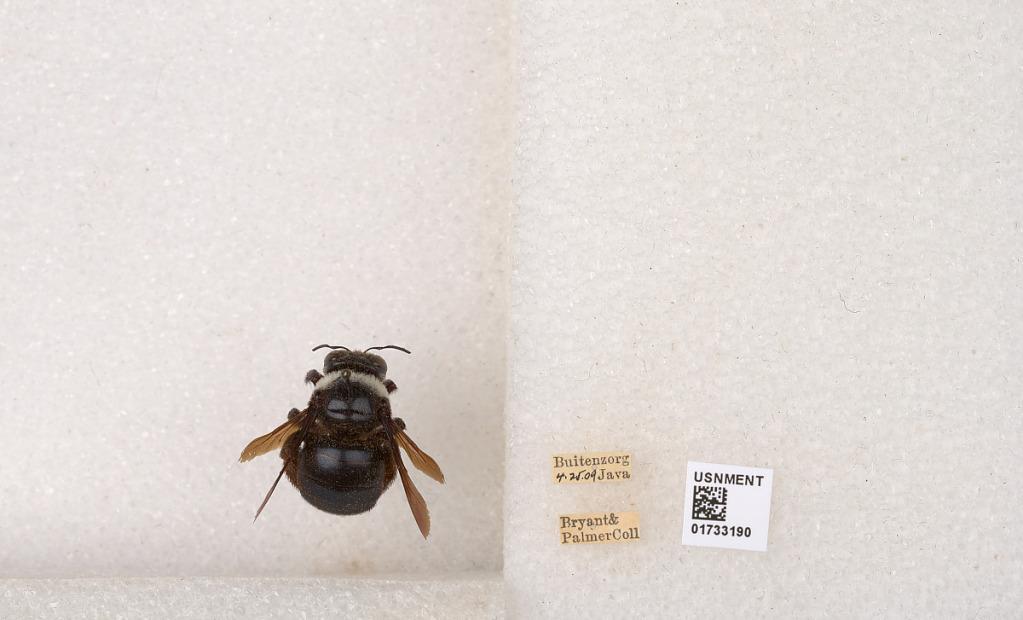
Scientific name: Xylocopa (Zonohirsuta) dejeanii dejeanii (Lepeletier)
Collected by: Bryant & Palmer
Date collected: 1909-4-25
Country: Indonesia
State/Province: West Java
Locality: Buitenzorg
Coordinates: -6.59519, 106.792